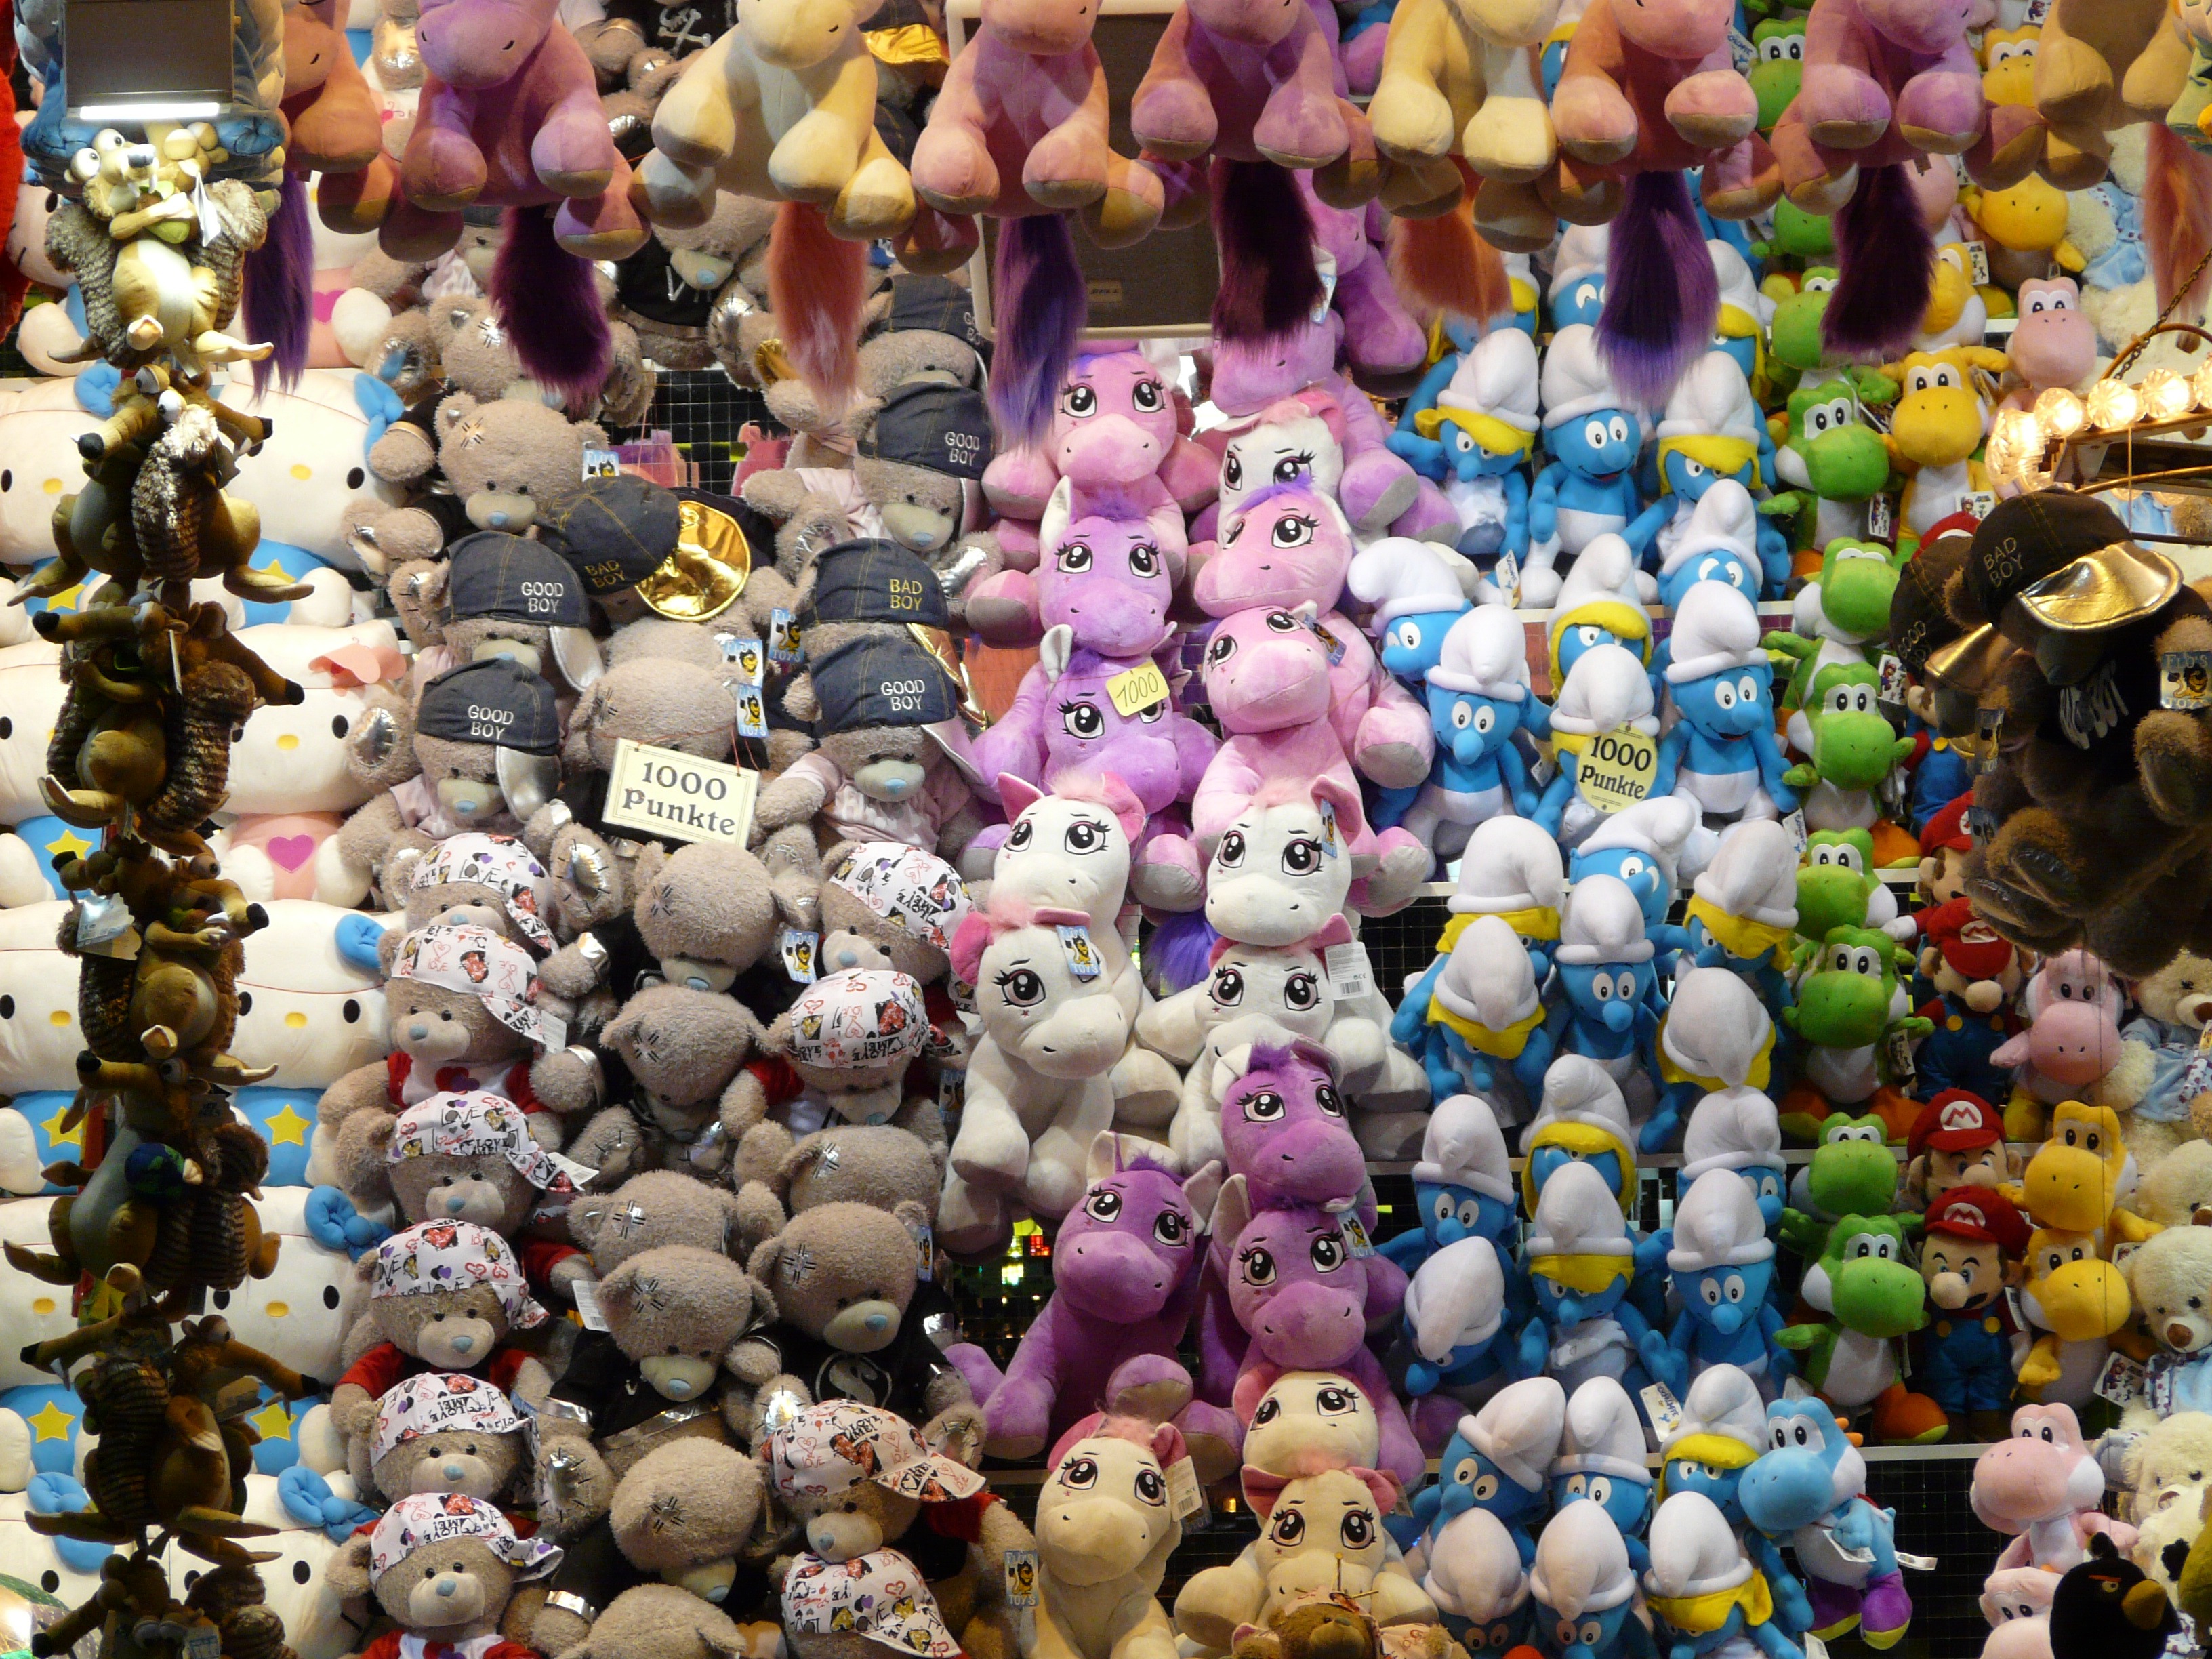
flower, city, crowd, color, bazaar, market, toy, public space, festival, folk festival, profit, loose, lot shop, year market, carnies, plush toys